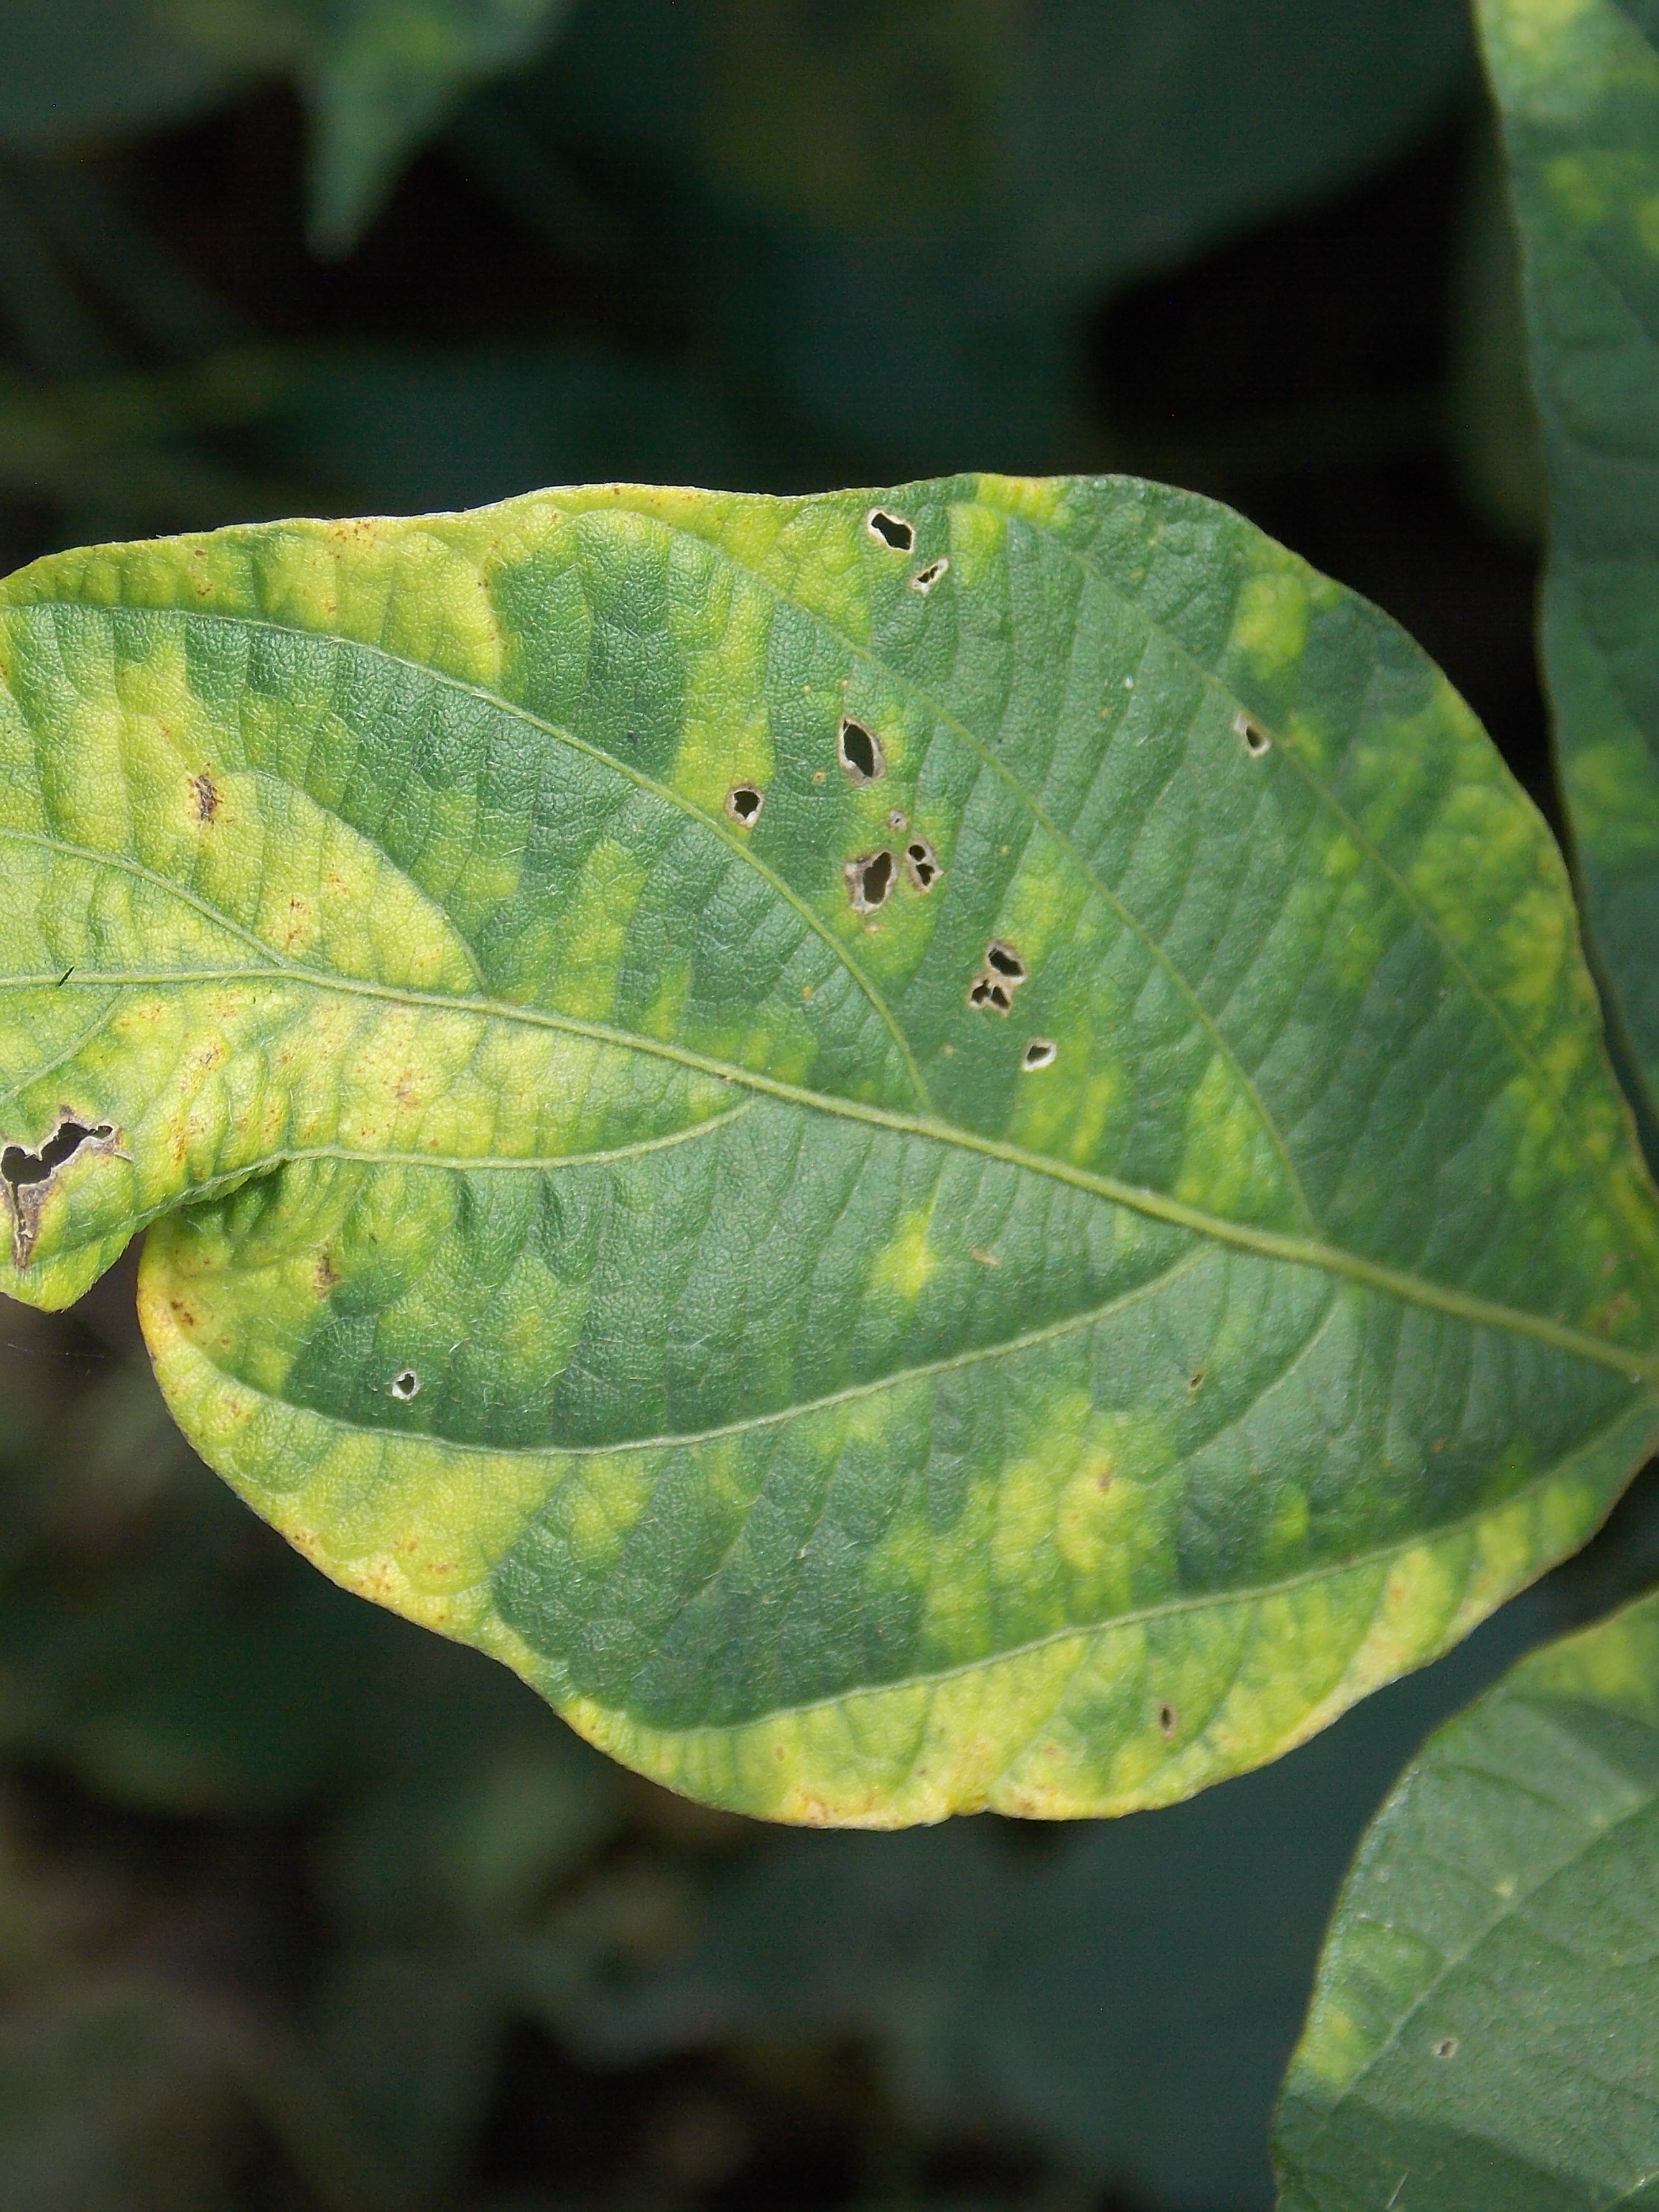
Label: Disease